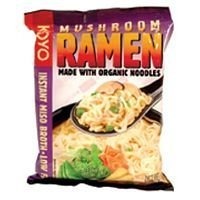
Item Name: Koyo Soup Ramen Mushroom
Value: 1.0
Unit: Count

Price: 5.79